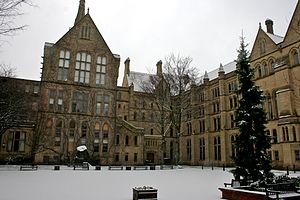
University of Manchester
The Old Quadrangle på University of Manchester's campus på Oxford Road.
University of Manchester er et universitet beliggende i Manchester, Storbritannien. Det blev oprettet i 2004 ved sammenlægningen af Victoria University of Manchester] og University of Manchester Institute of Science and Technology. Universitetet er en del af Russell Group, som er en gruppe forsknings-intensive universiteter i Storbritannien.